Mabel B. Dunn

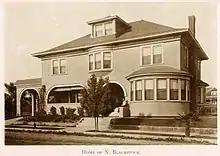
J. Nehemiah Blackstock House, 109 W. Avenue 54, Los Angeles (demolished), around the corner from Mabel Dunn's house

In 1906, Mabel Blackstock married Oliver Dunn, an early resident of the Oxnard area, and had two children: Oliver Charles Dunn (1909–1998) and Gerald/Gerold Camarillo Dunn (1911–1980). They first lived at Camarillo, California, and later moved to 5409 Pasadena Ave., Los Angeles, California